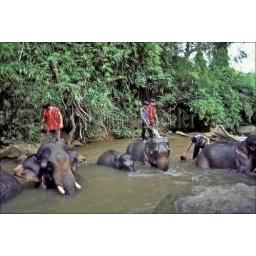
North thailand, outside chiang mai, elephant work camp, elephants being washed in river